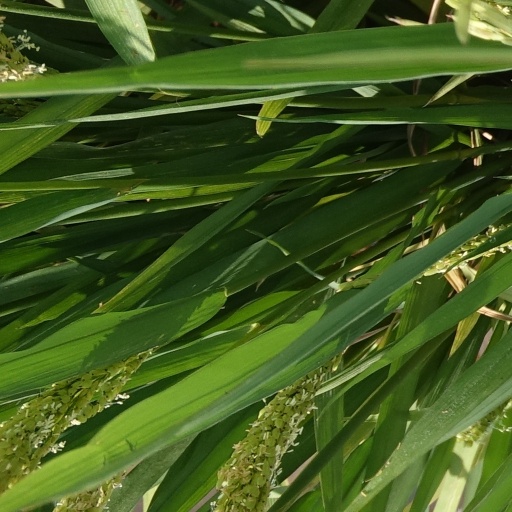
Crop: rice